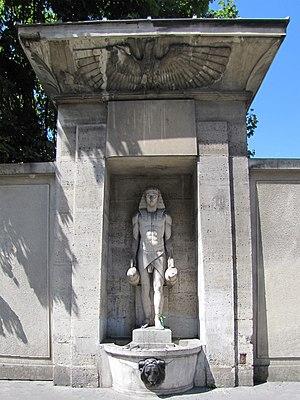
Fontaine du fellah, 42 rue de Sèvres, Paris 7
La rue de Vaugirard, qui traverse les 6ᵉ et 15ᵉ arrondissements, est la plus longue voie de Paris intra-muros, avec 4 360 mètres de longueur, correspondant à quatre cent sept numéros d'immeubles.